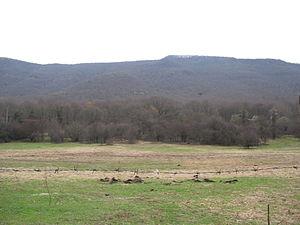
Vivaro Romano est une commune de la ville métropolitaine de Rome Capitale dans la région Latium en Italie.